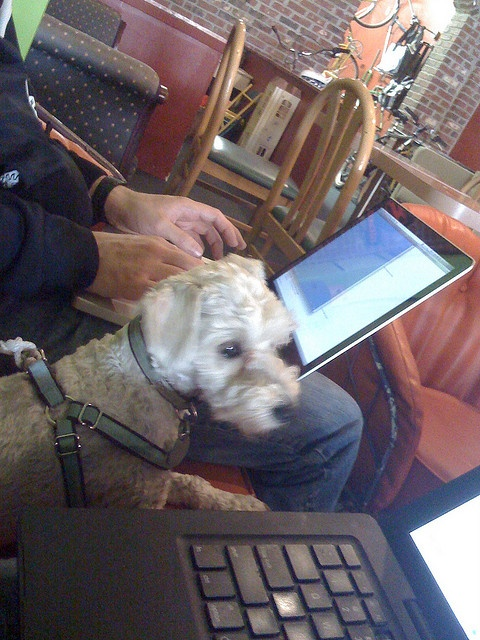
Someone is on their laptop, while a dog looks on.
A small dog standing next to a person on a laptop.
there are two people on lap tops and a dog sitting between them
Adult with laptop with dog lying next to him.
A dog looking inquisitively at something by people with laptops.